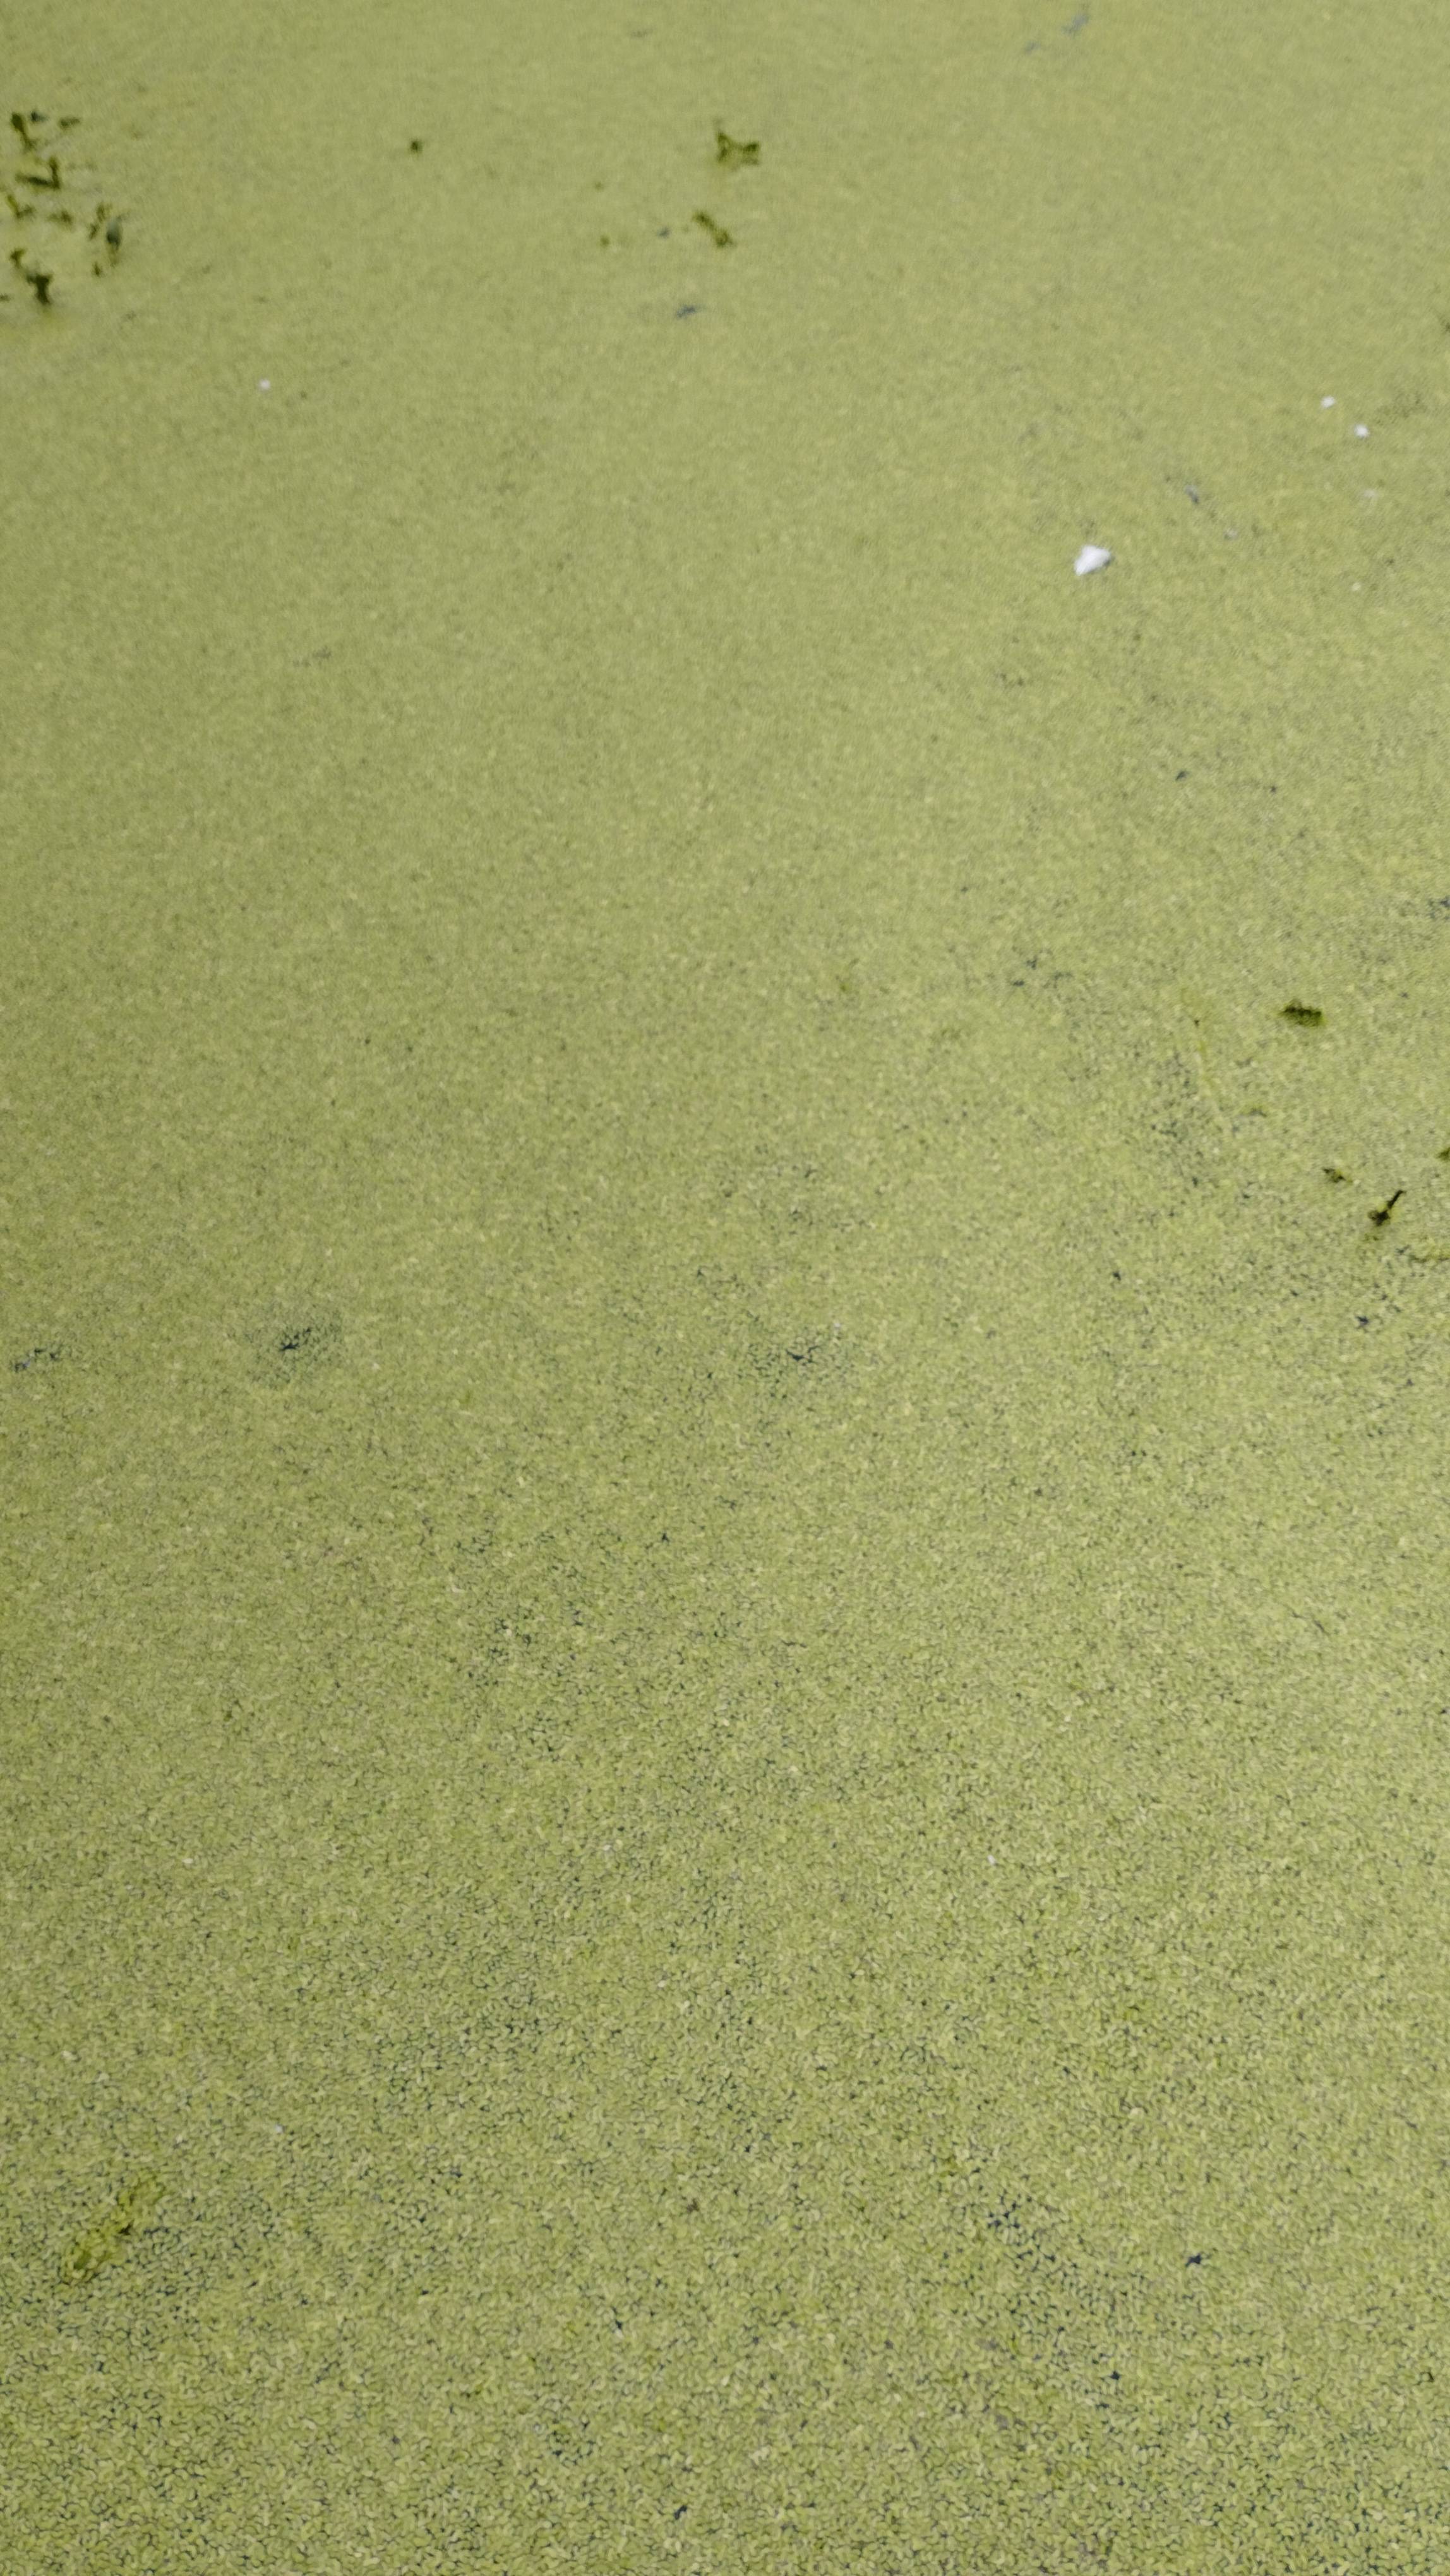
Species: Common Duckweeds (Lemna minor)